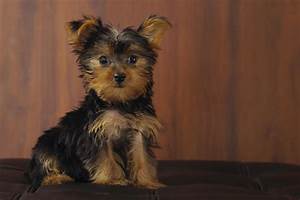
Label: cane